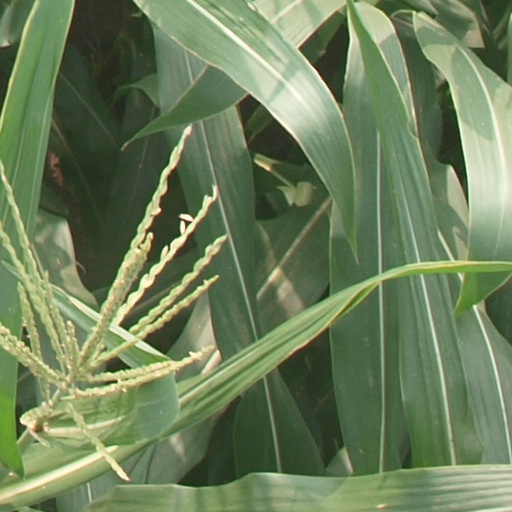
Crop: maize; corn